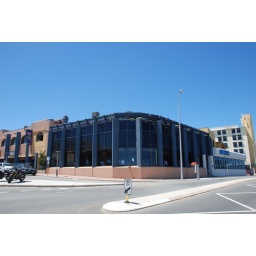
iconic cottesloe landmark - ocean beach hotel. Consumed my fair share there over the years